Moon pool

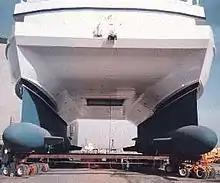
Underside of the Research Vessel "Western Flyer", showing its moon pool between the two hulls

A moon pool is an equipment deployment and retrieval feature used by marine drilling platforms, drillships, diving support vessels, fishing vessels, marine research and underwater exploration or research vessels, and underwater habitats. It is also known as a wet porch. It is an opening found in the floor or base of the hull, platform, or chamber giving access to the water below. Because of its stable location, it safely allows technicians or researchers to lower tools and instruments into the sea.